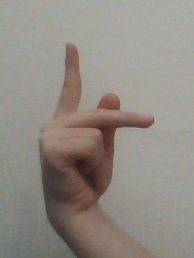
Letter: dha